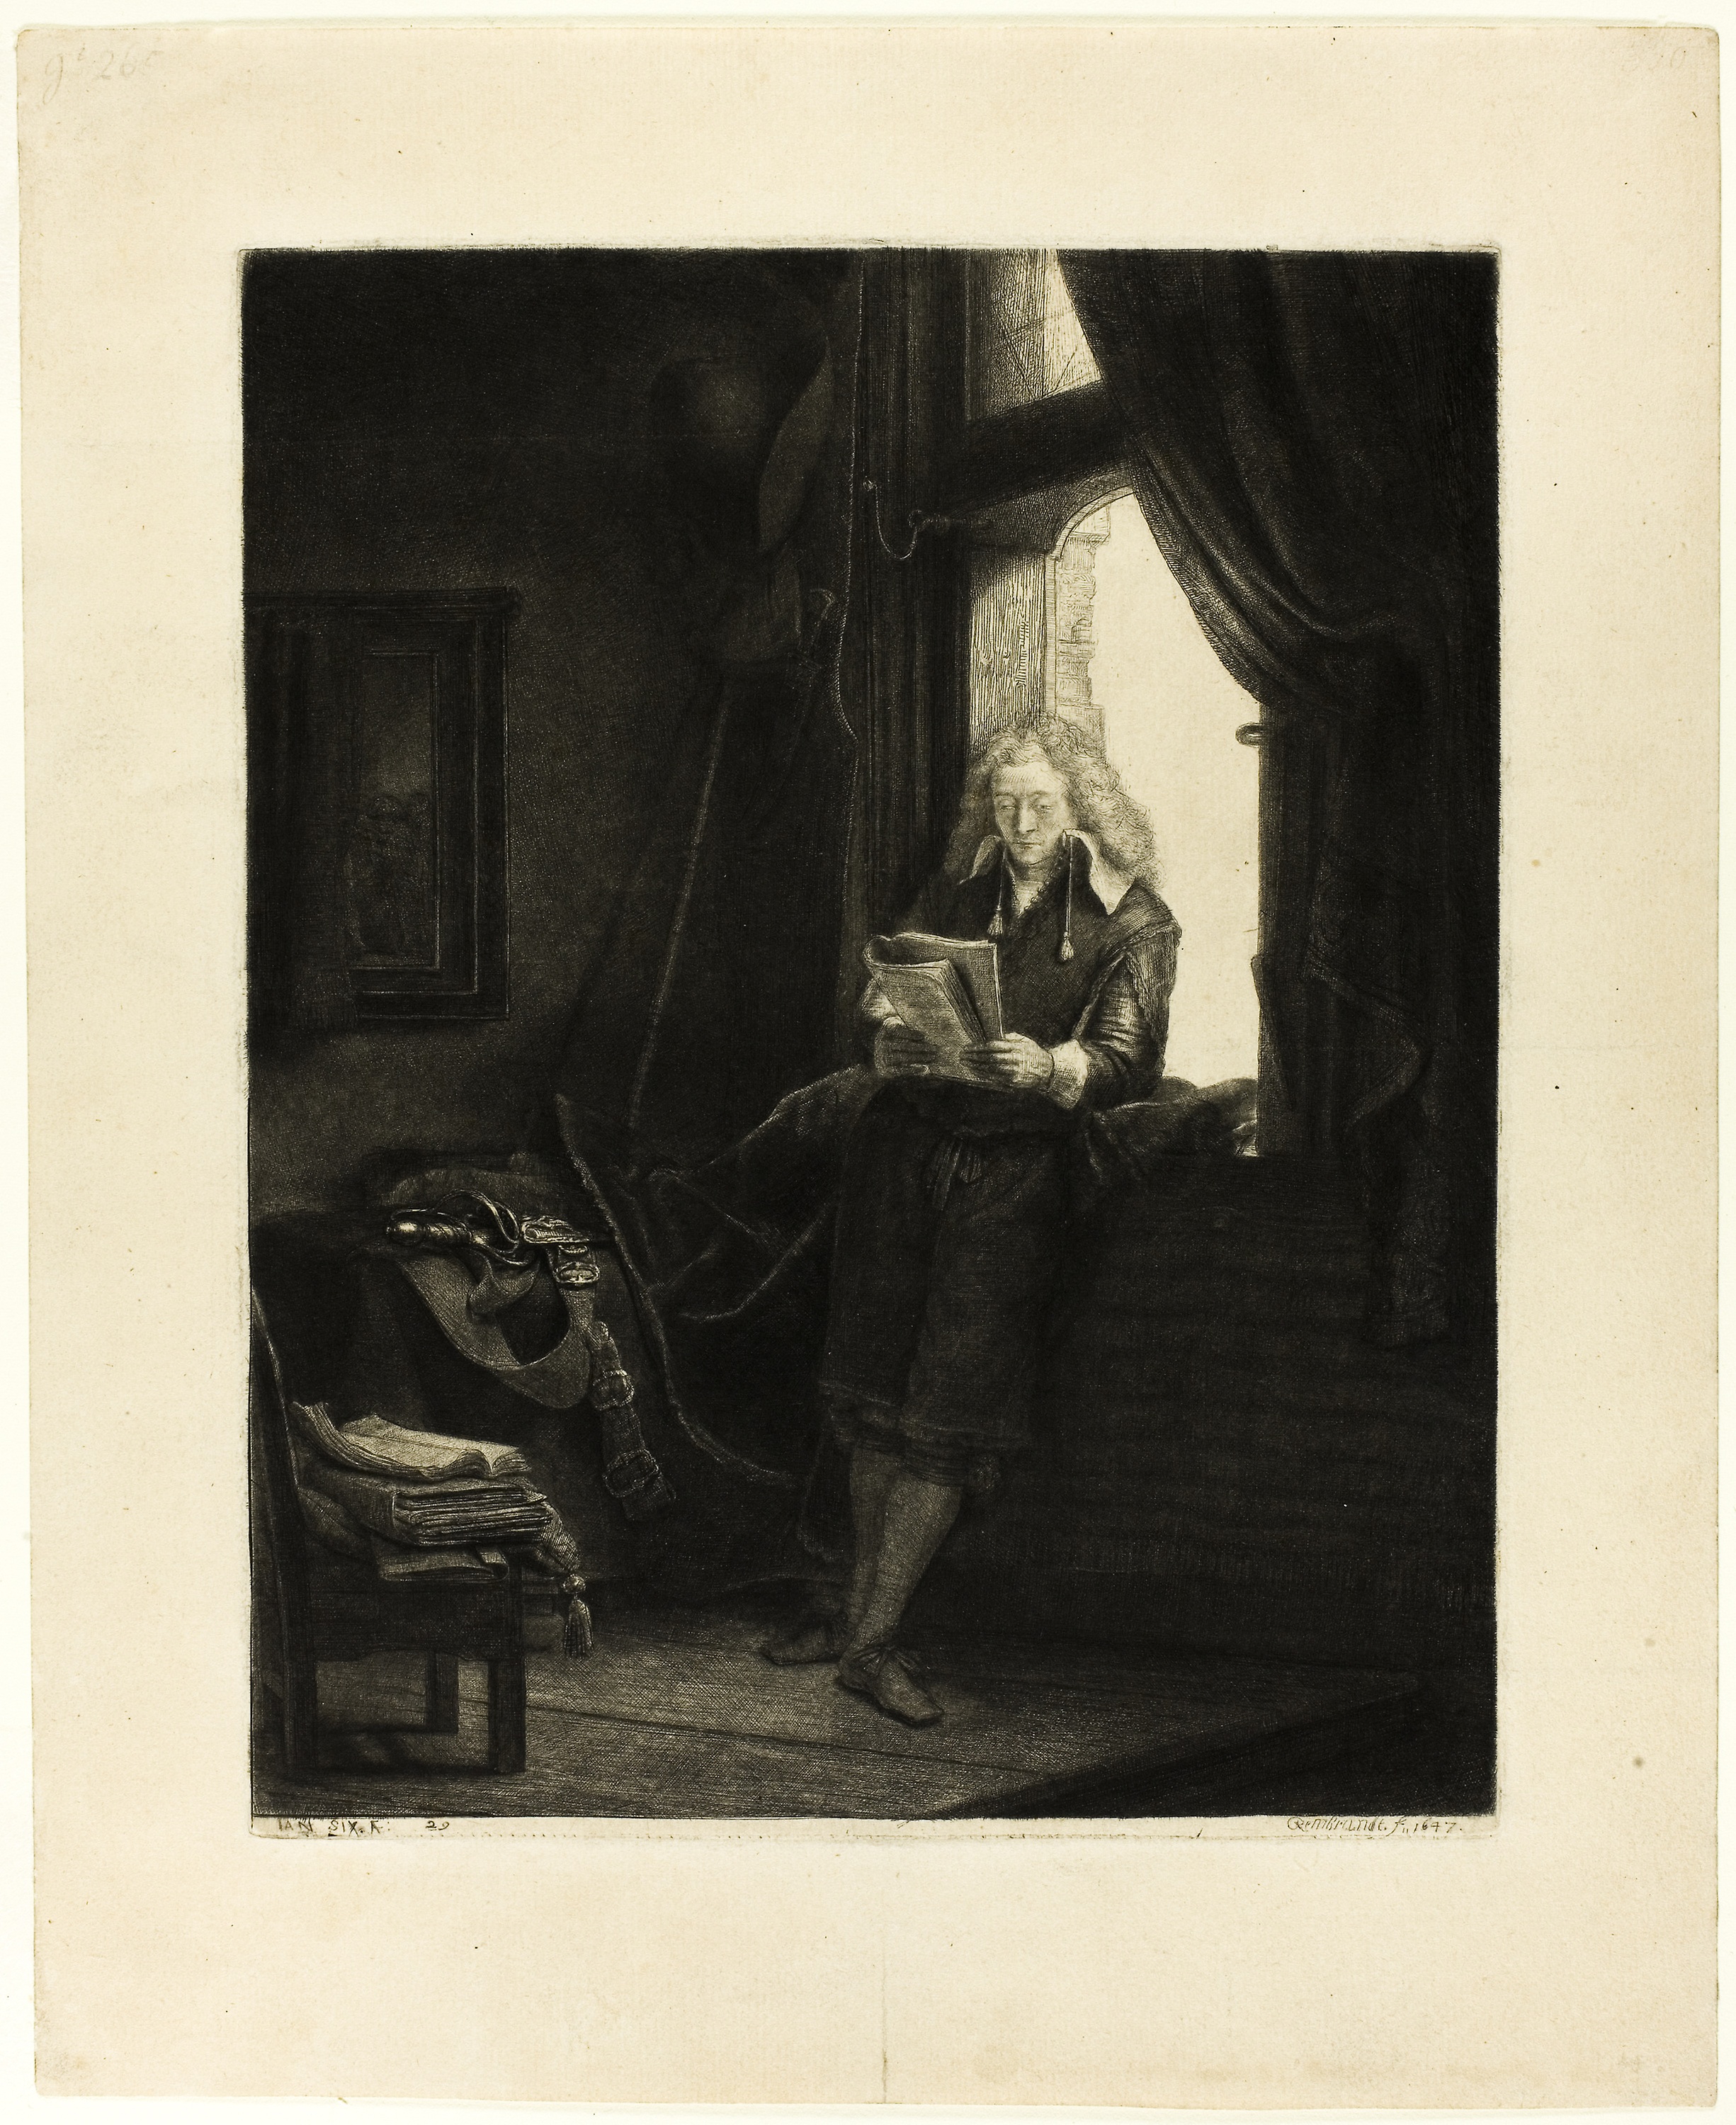
art, picture frame, painting, modern art, artwork, still life photography, visual arts, stock photography, still life, vintage clothing